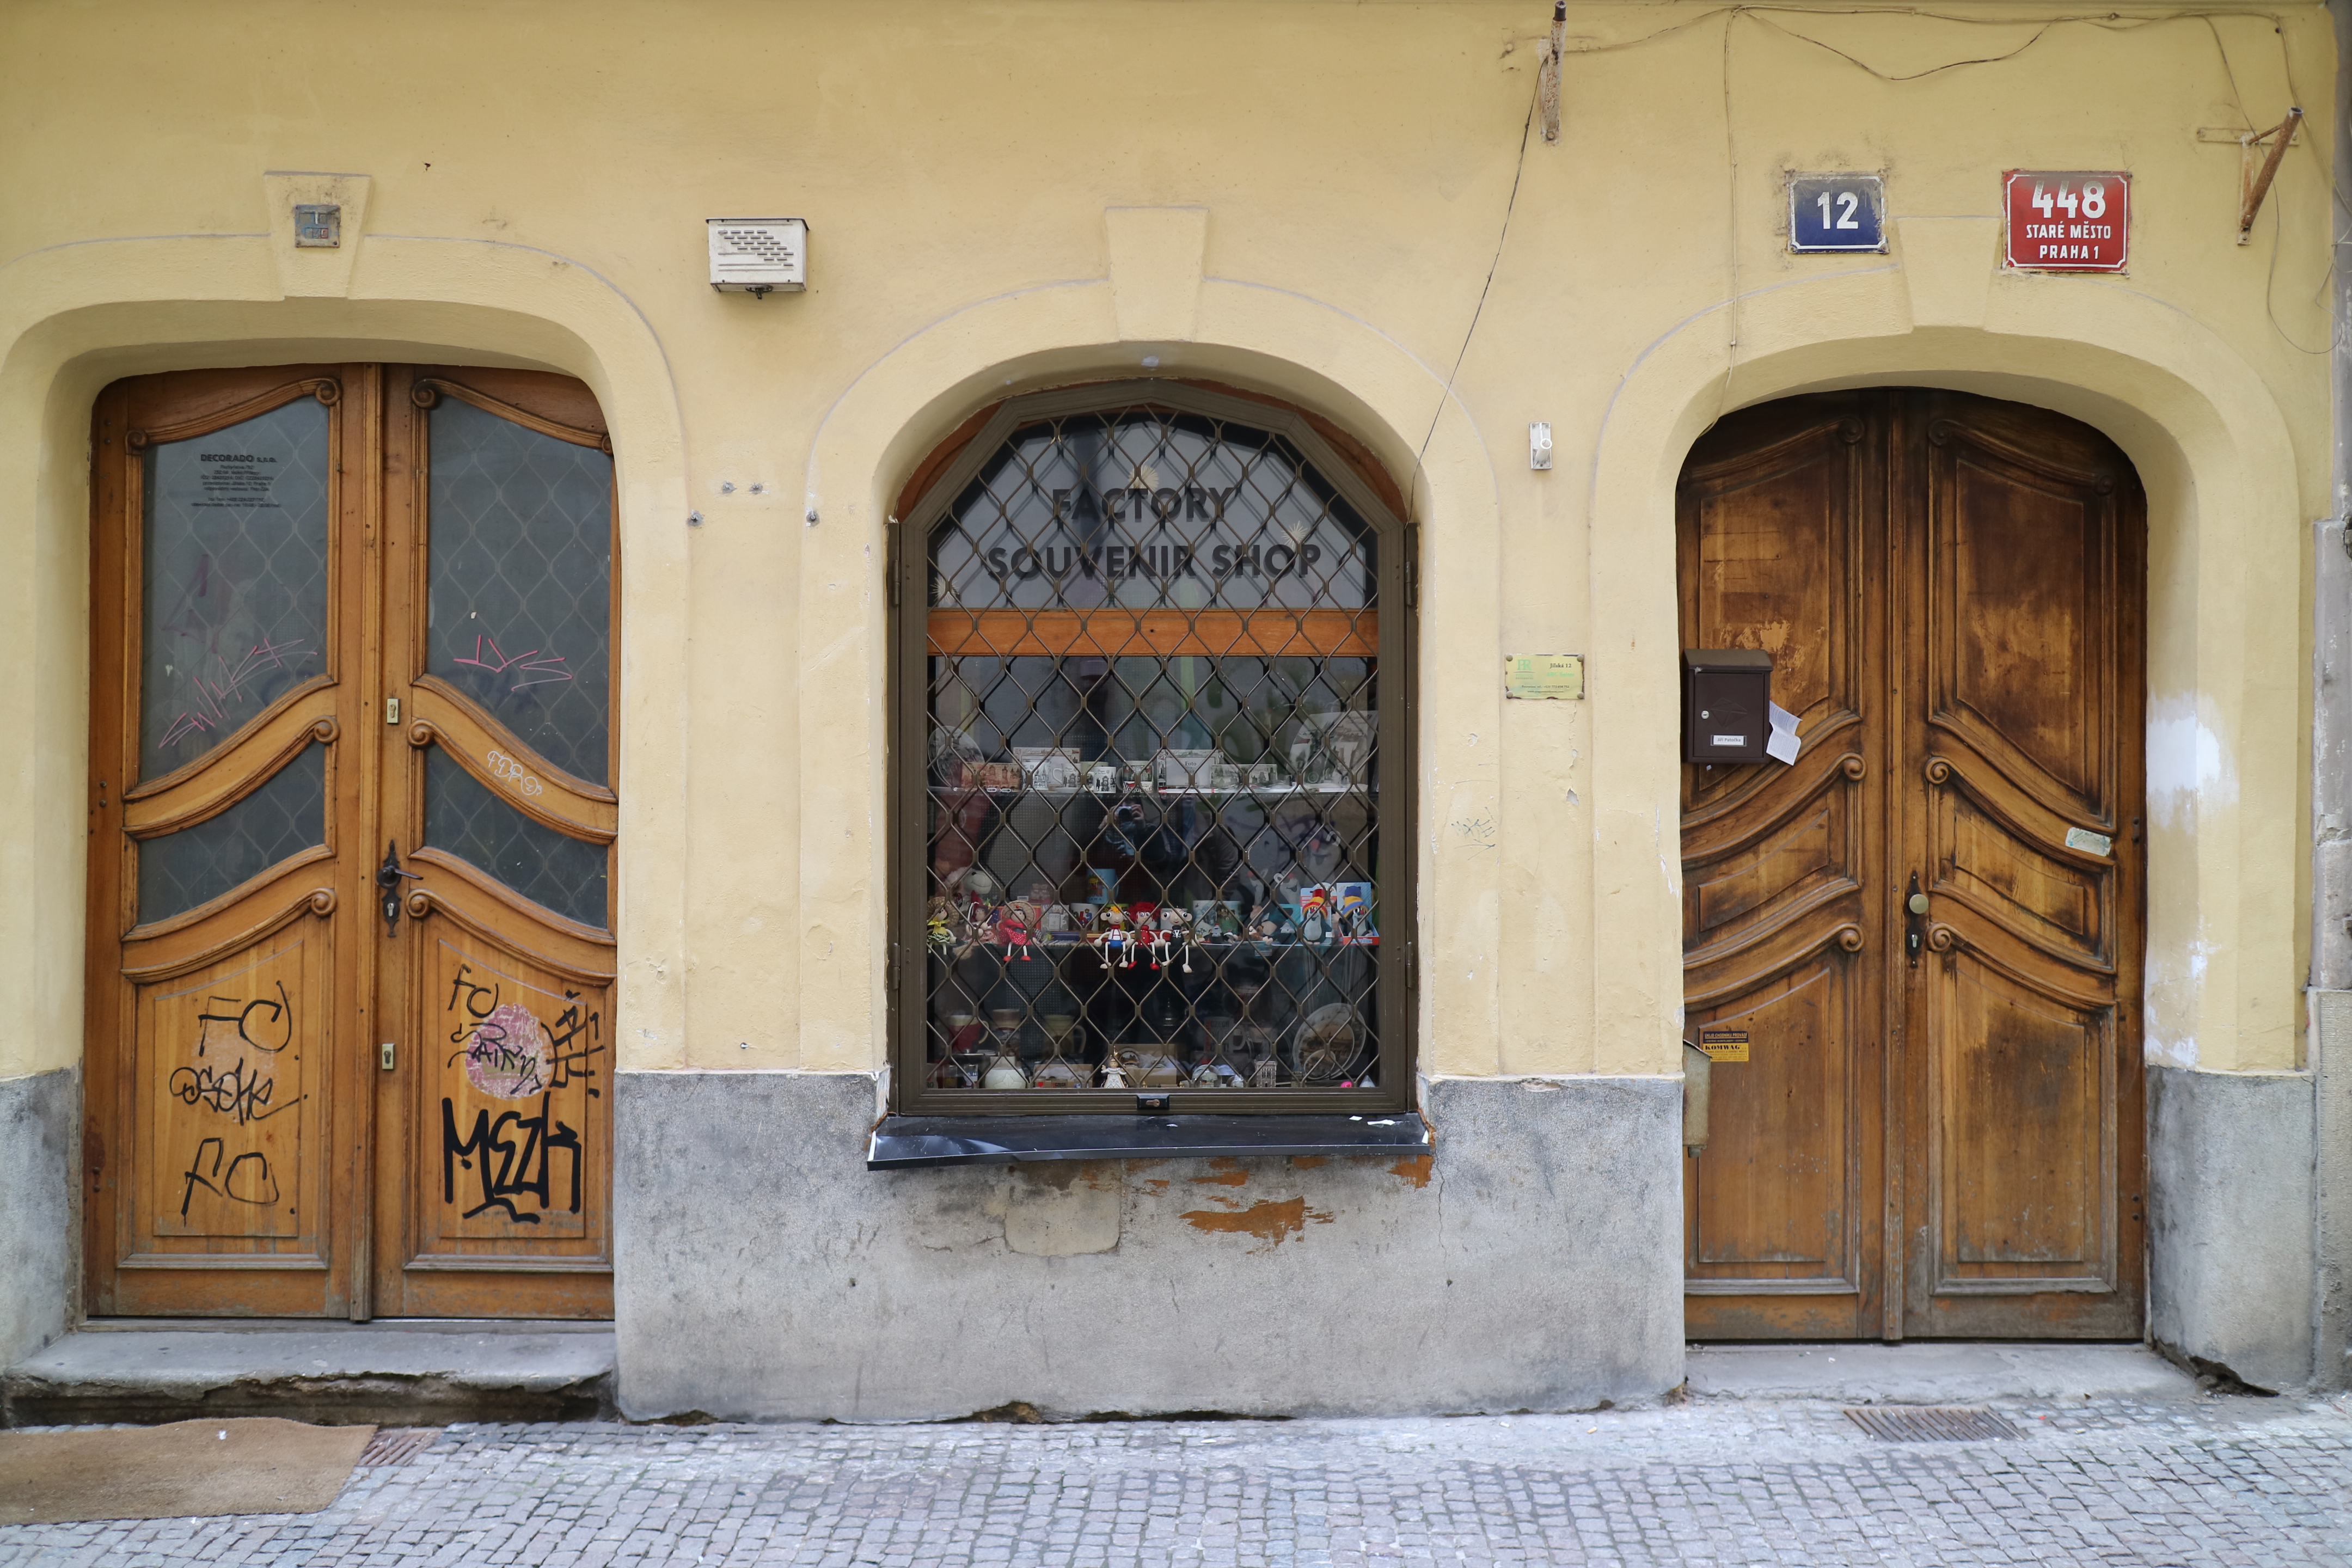
shop, door, facade, building, architecture, window, arch, house, home door